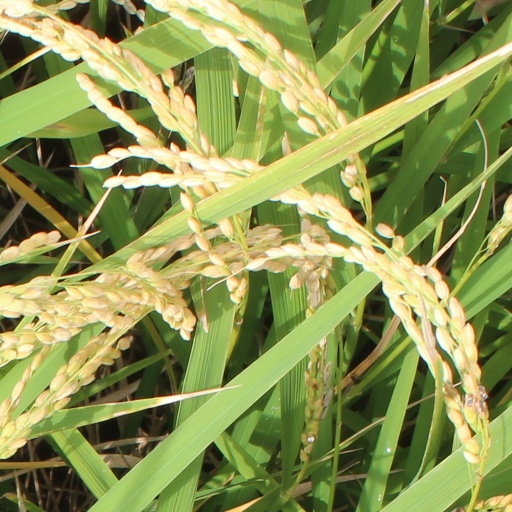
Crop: rice